Triazol-5-ylidene

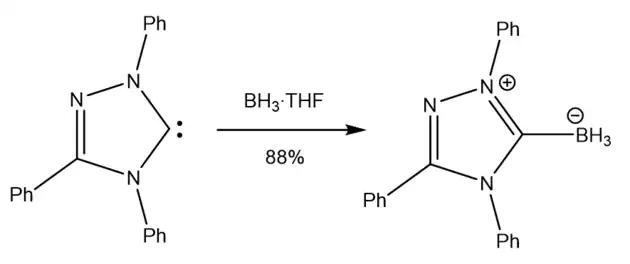
Enders carbene reaction with BH∙THF

The 1,2,3-triazol-5-ylidene system demonstrates fascinating reactivity, particularly with respect to the typical dimerization pathways for NHC's. Guy Bertrand notes "the Wanzlick equilibrium pathway for classical carbenes is disfavored [for these MIC's]." The Wanzlick equilibrium describes a typical dimerization for Arduengo type carbenes (NHC's). Due to their apparent reluctance to participate in this dimerization pathway, carbenes based on the 1,2,3-triazol-5-ylidene system have vastly extended shelf lives. These systems still require significant kinetic stabilization to be stable in solution.